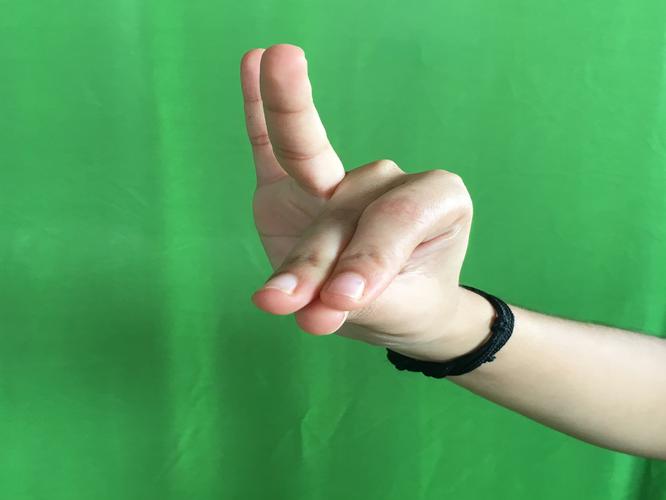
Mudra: Katakamukha_1
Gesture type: single_hand